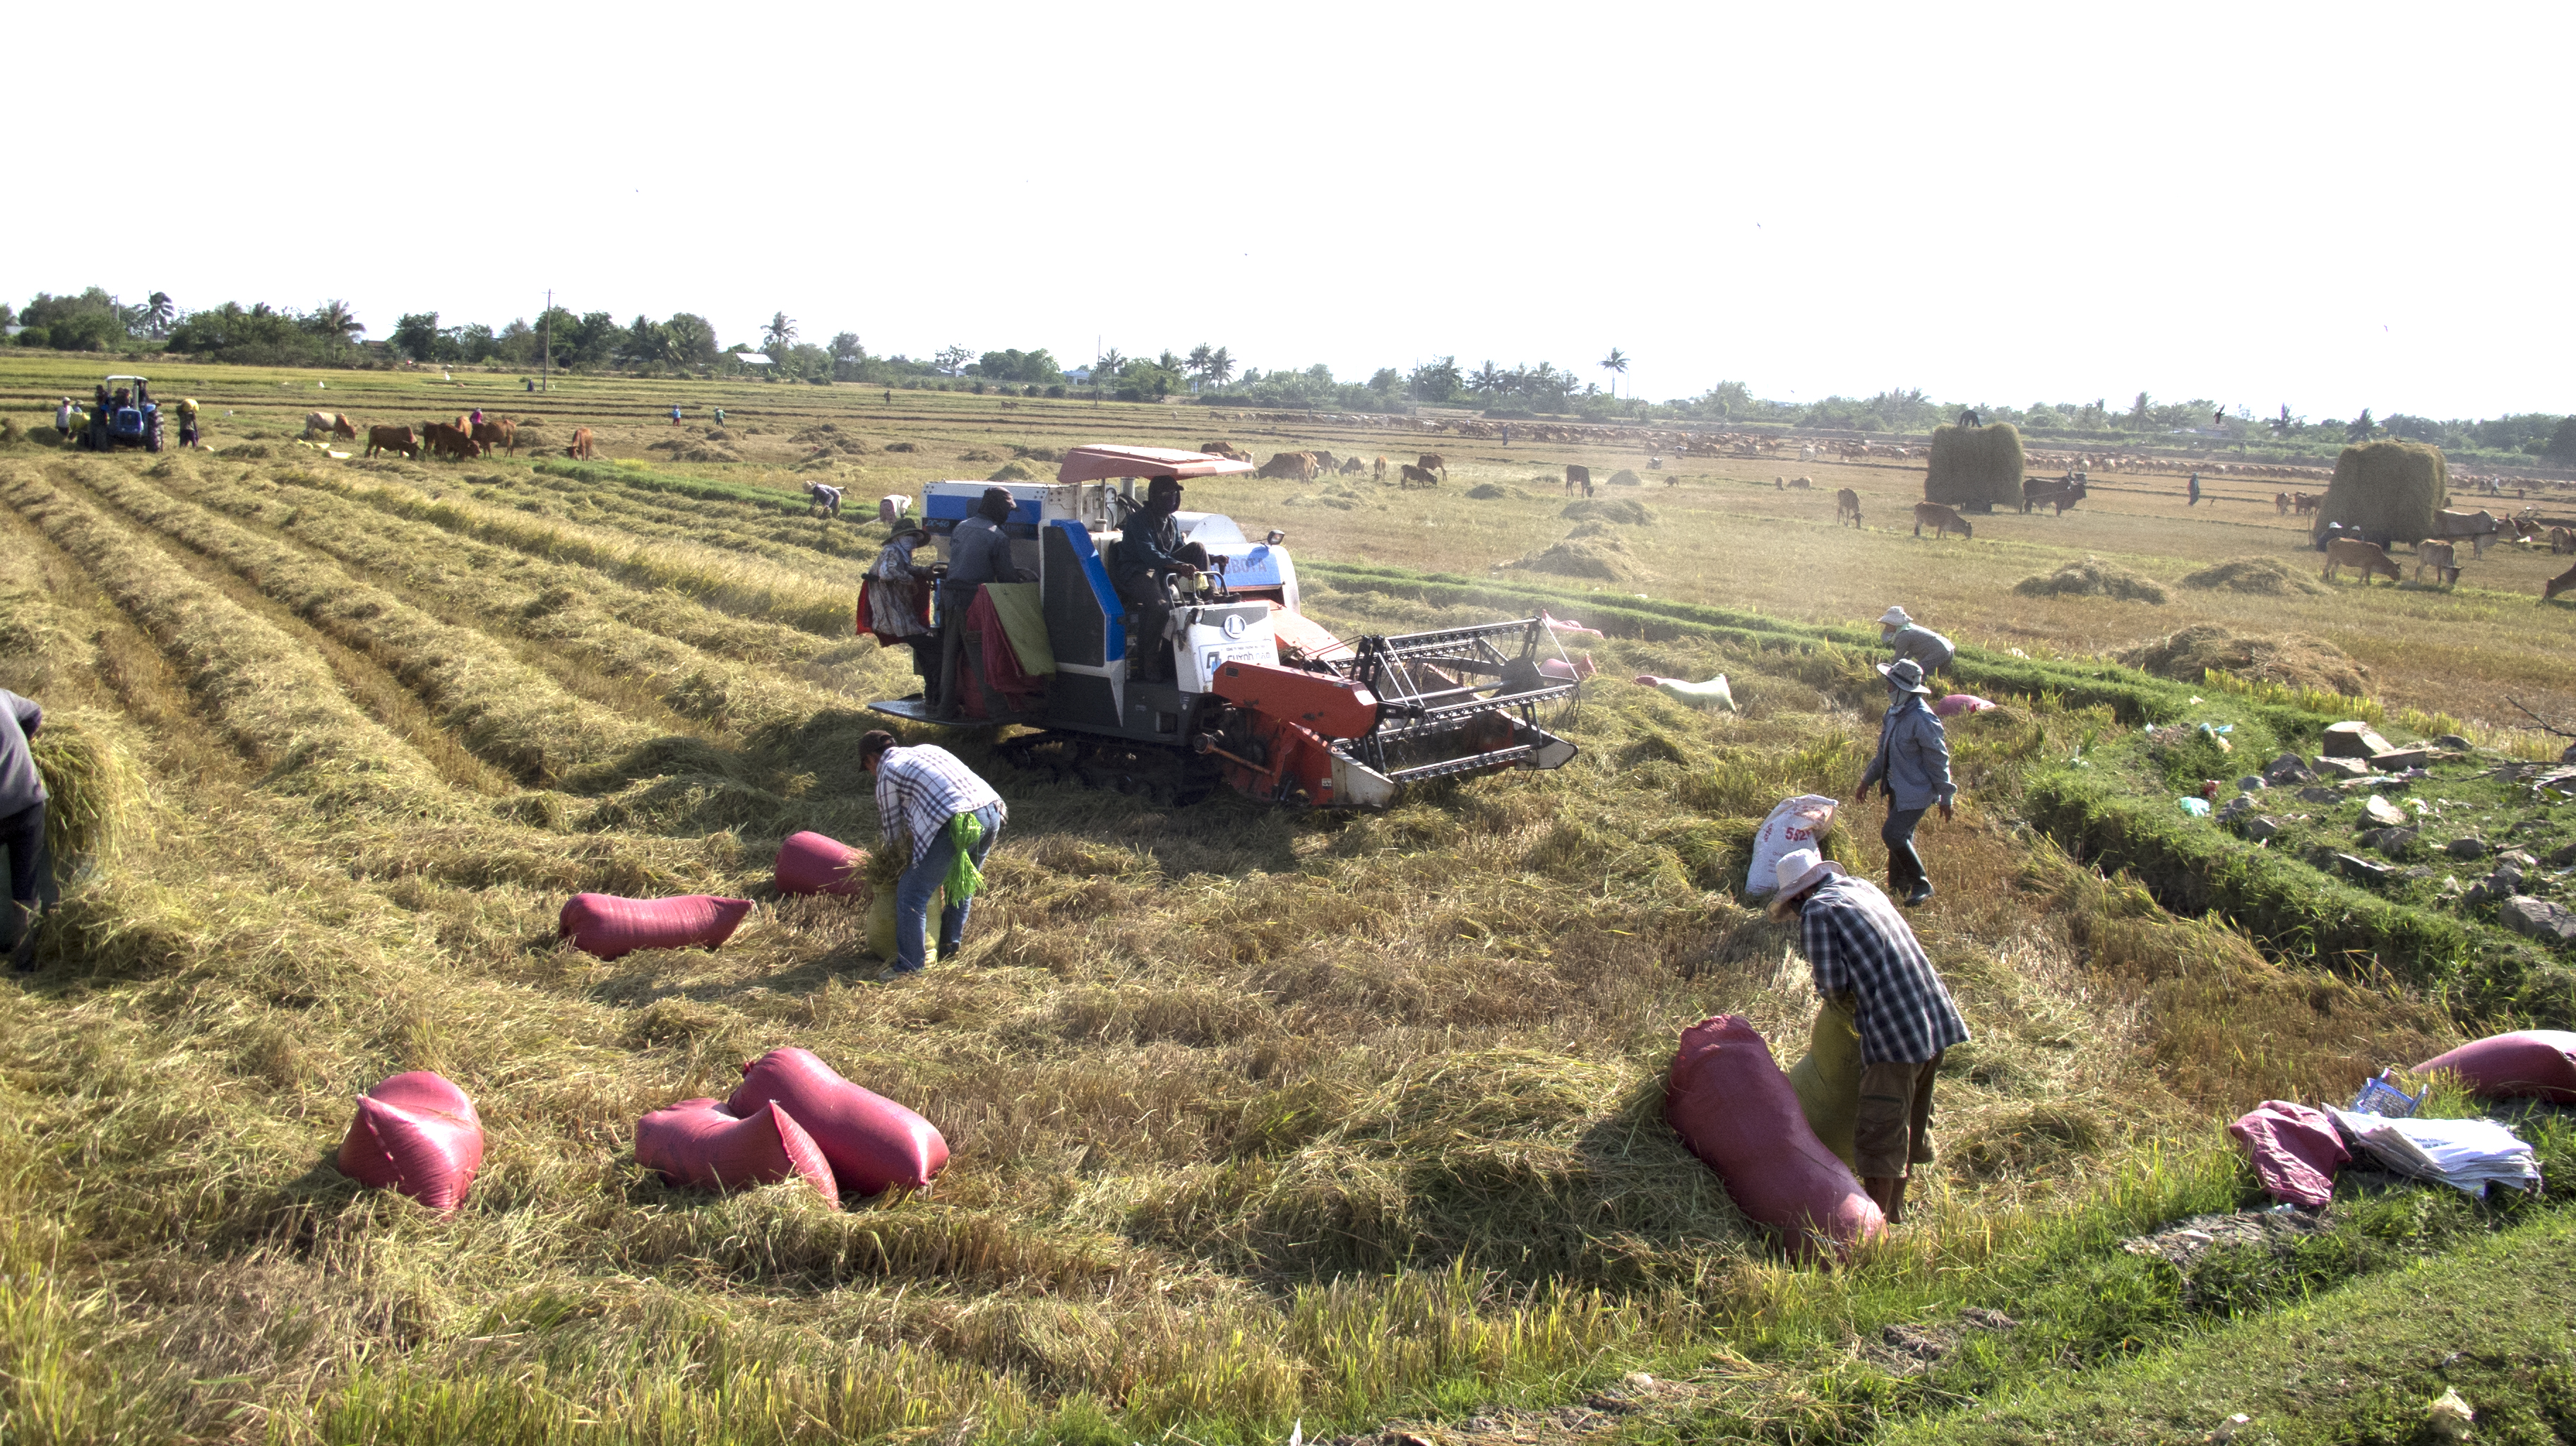
rice, fields, farmworker, field, harvest, plantation, soil, agricultural machinery, farm, agriculture, rural area, vehicle, grass family, adaptation, plough, crop, plant, grass, land lot, landscape, sowing